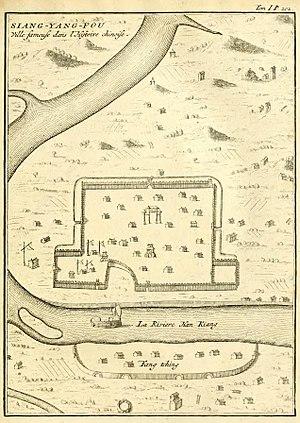
Gravure extraite de Description de la Chine, édition de La Haye 1736. Tome 1 page 202. ""Siang-yang-fou: Ville famouse dans l'Histoire chinoise"", avec ""La Riviere Han Kiang"" et ""Fang-tching""."